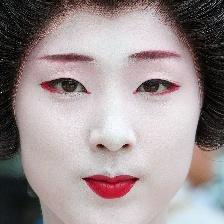
Label: faces